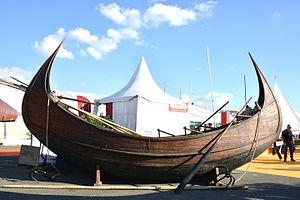
Le bateau-lune de l’Association Watever exposé au Salon Nautique International à Flot de La Rochelle 2015: cette vue longitudinale permet de bien voir la forme en croissant de lune du bateau et les deux cornes. Ce bateau a été construit et lancé en 2013 au chantier naval TaraTari à Chittagong au Bangladesh à l’initiative de Watever. Le bateau-lune est un bateau de pêche traditionnel propre au district de Cox’s Bazar à l’extrême sud-est du Bangladesh. Sa forme permet de passer une barrière sableuse qui produit des déferlantes. La Rochelle, Charente-Maritime, France.
Watever est une association française composée de professionnels de la mer, du transport et du développement qui a été créée en 2010 par Marc Van Peteghem, Yves Marre, Alain Connan et Gérald Similowski convaincus que le bateau peut être vecteur de développement.